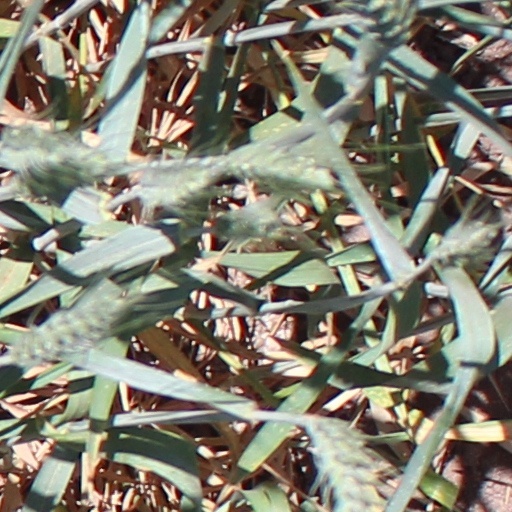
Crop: wheat